Theakston Brewery

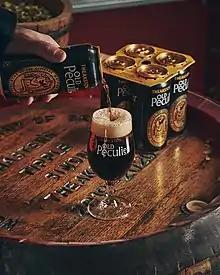
Theakston Old Peculier

The company produces cask and bottled ales. Theakston cask ales are widely available in pubs in the north of England, though are less common in other parts of the country. The bottled beers are distributed to British supermarkets and exported.